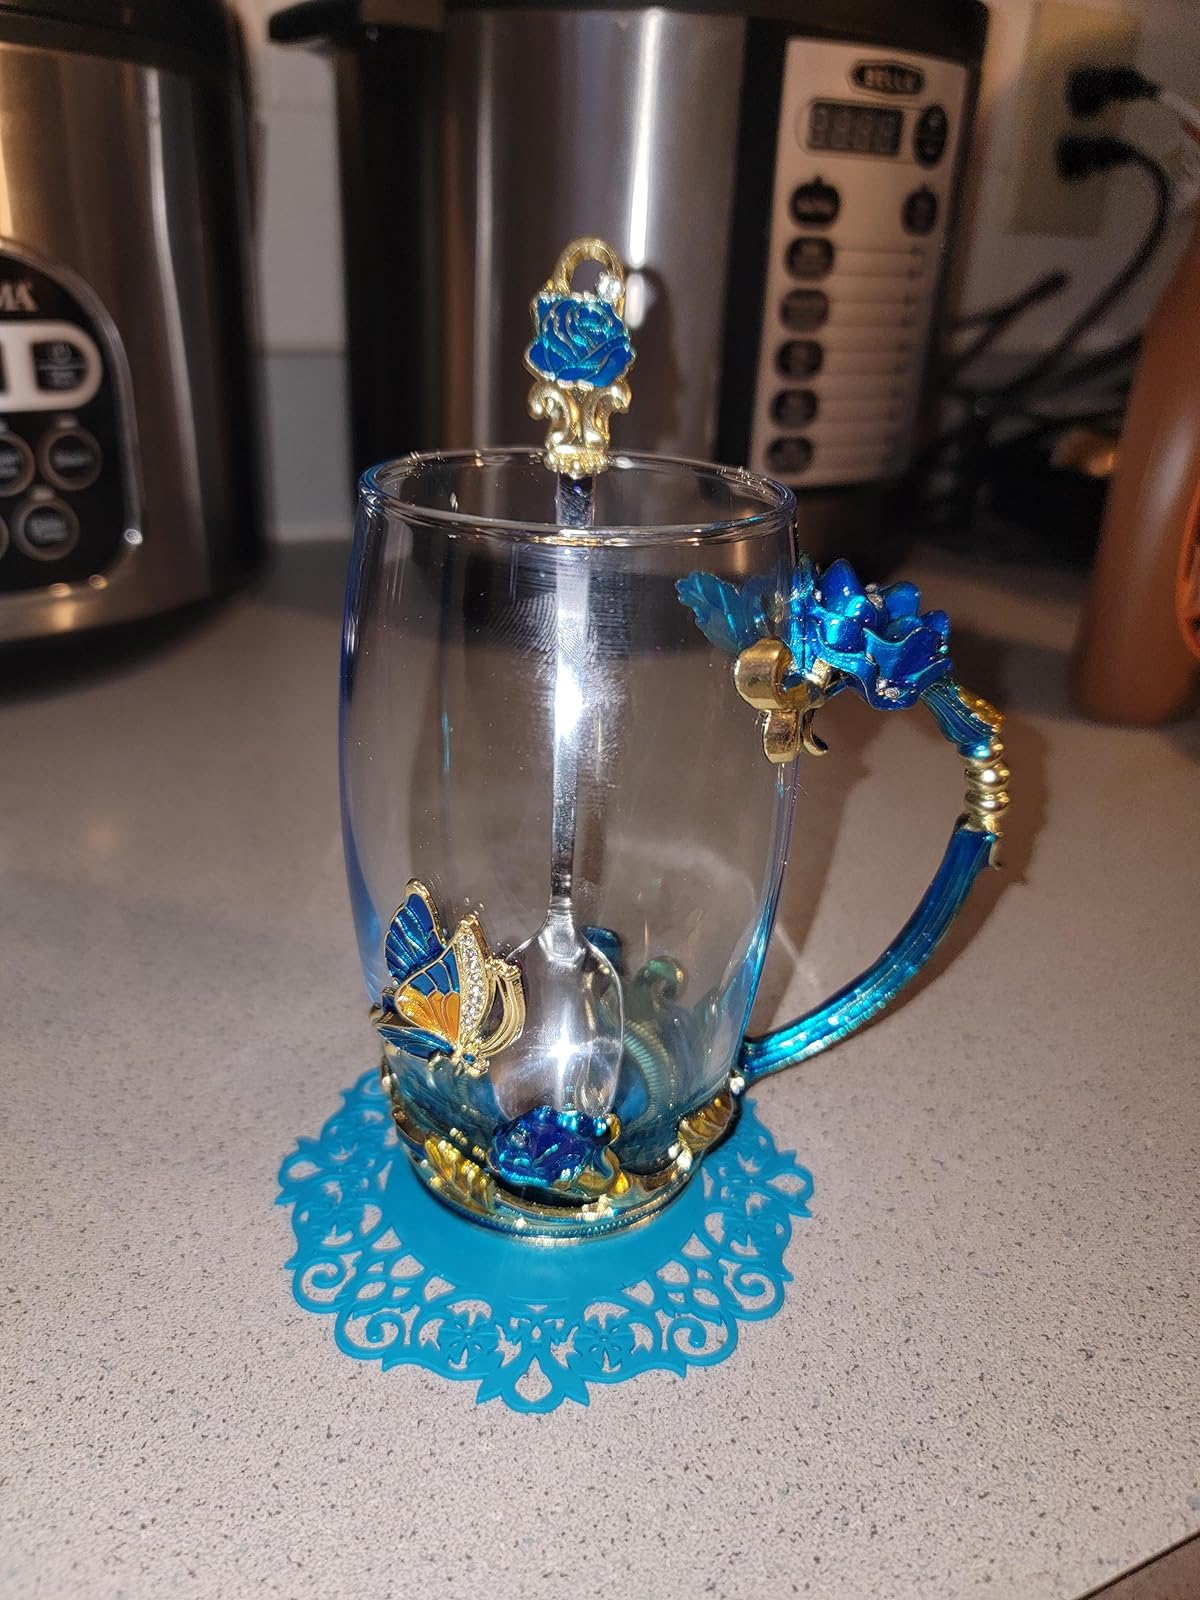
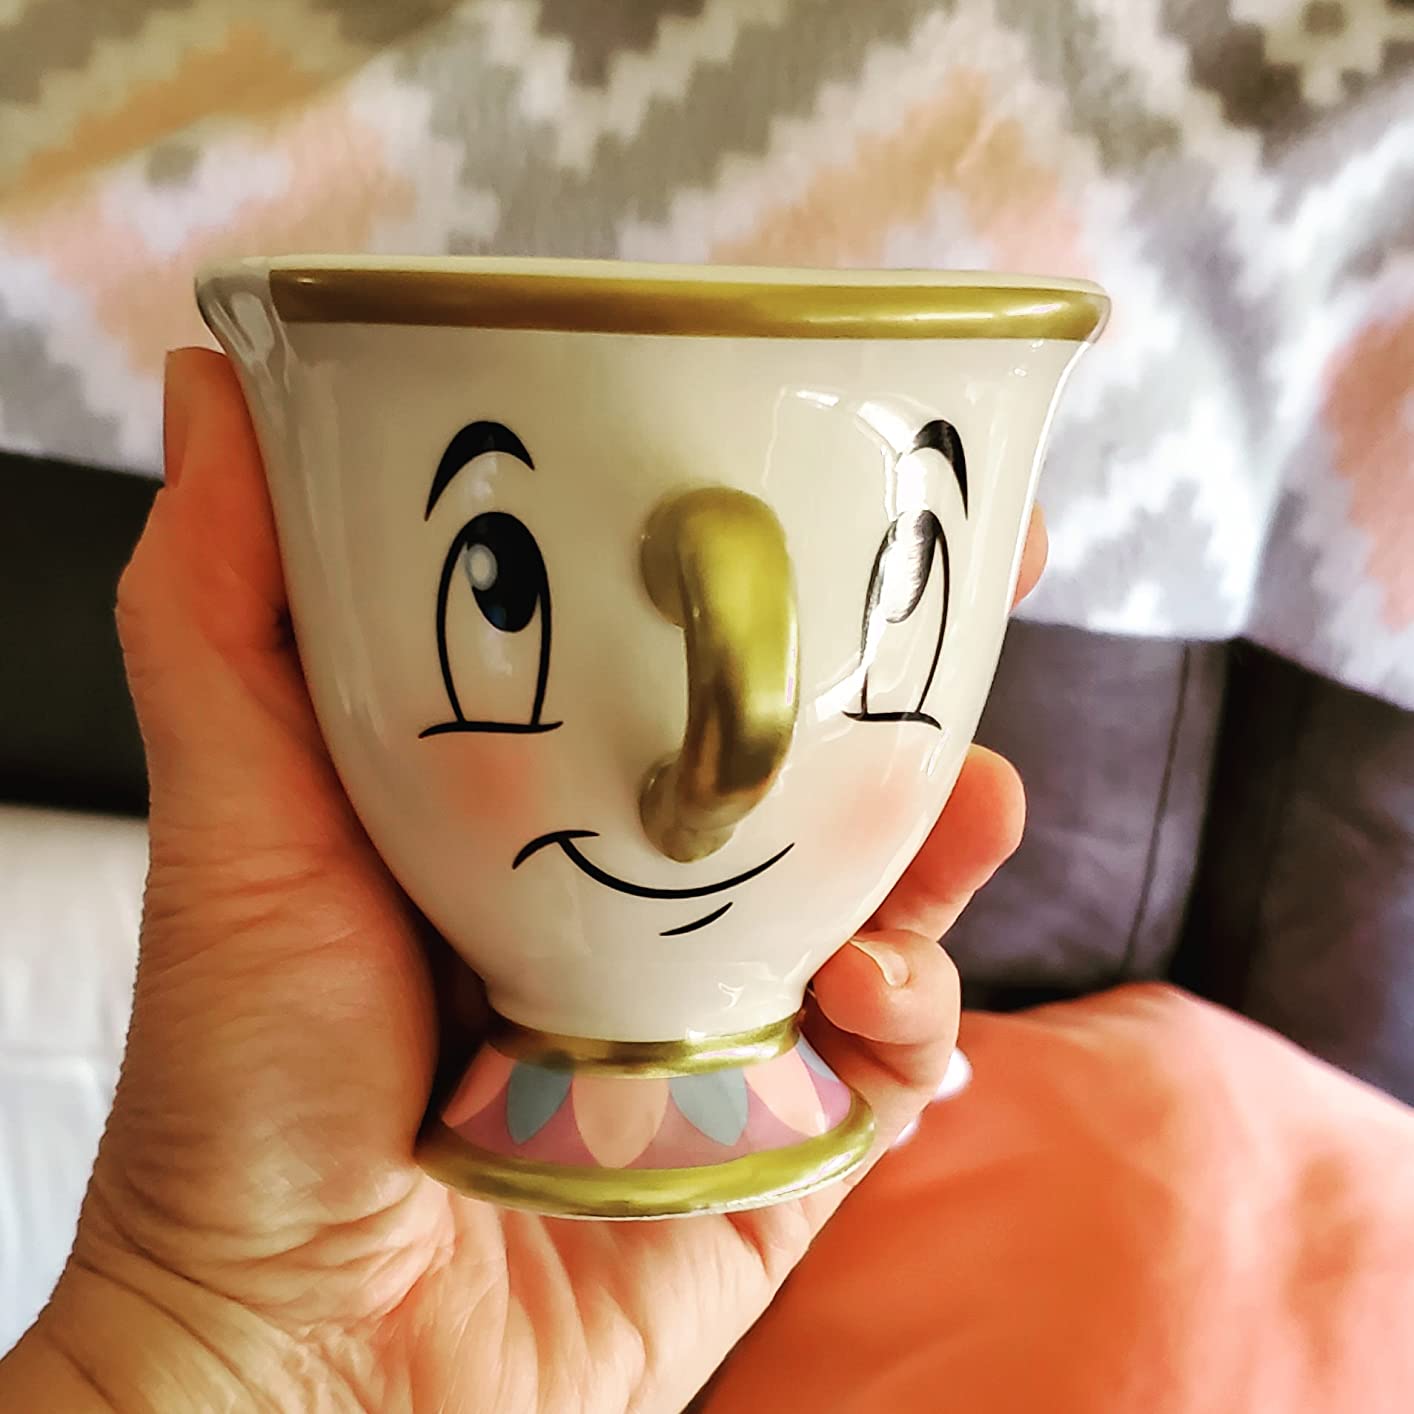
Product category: items_mug
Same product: no